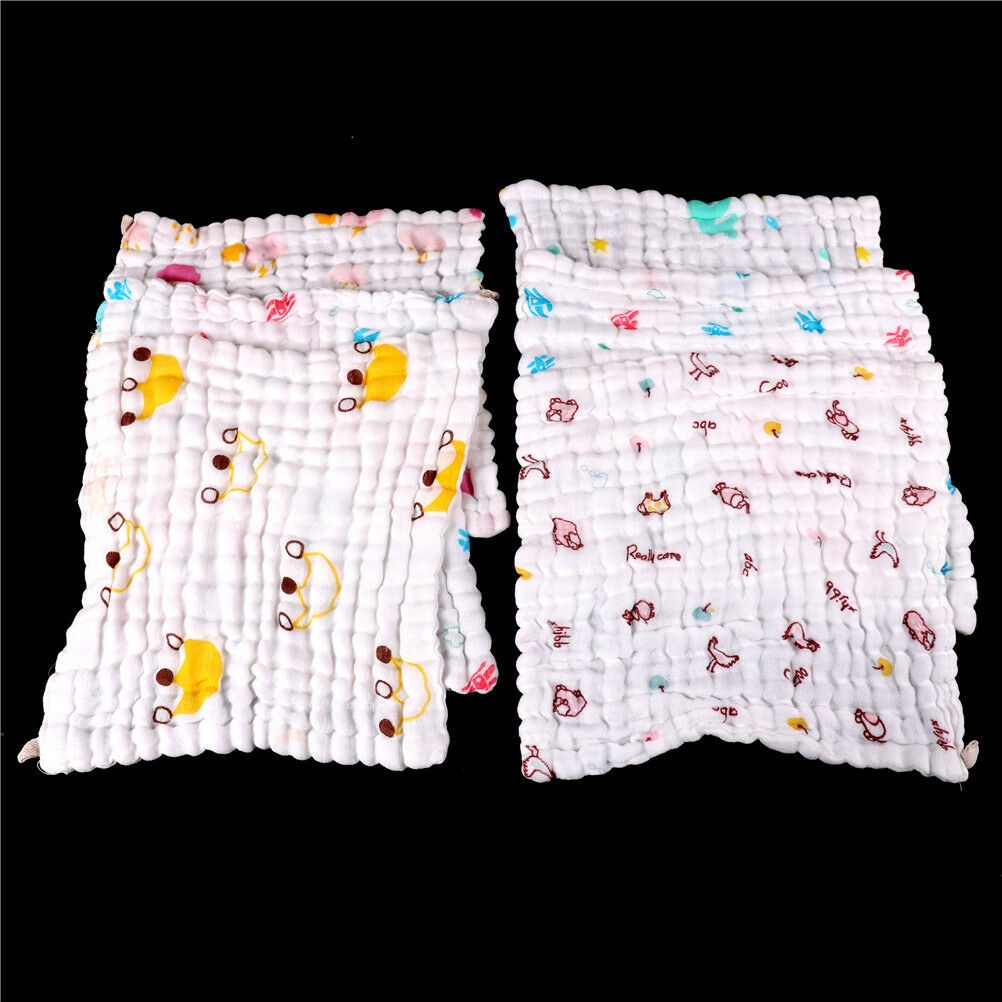
Soft Cotton Baby Infant Newborn Bath Towel Washcloth Feeding Wipe Cloth ES
ITEM NAME:Soft Cotton Baby Infant Newborn Bath Towel Washcloth Feeding Wipe Cloth ES.Find many great new & used options and get the best deals for Soft Cotton Baby Infant Newborn Bath Towel Washcloth Feeding Wipe Cloth ES at the best online prices at shop2india!
Brand: Shop2IndiaBei
Category: Baby & Toddler > Diapering > Baby Wipes